FlyOver in Las Vegas

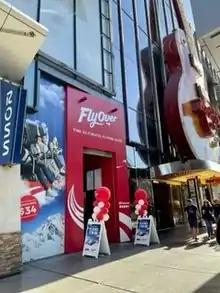
FlyOver in Las Vegas entrance

FlyOver in Las Vegas is a flying theater attraction and is the third FlyOver location operated by Pursuit, a subsidiary of Viad Corp. FlyOver in Las Vegas opened on September 1, 2021, on the Las Vegas Strip next to the Hard Rock Cafe on Las Vegas Boulevard South.